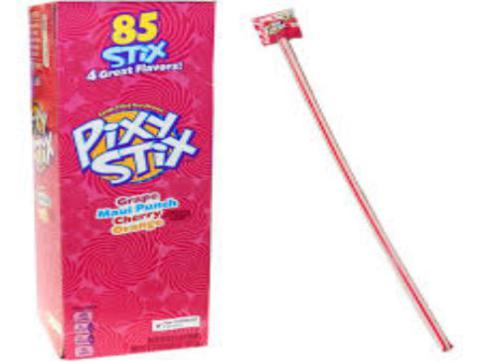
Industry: Leisure